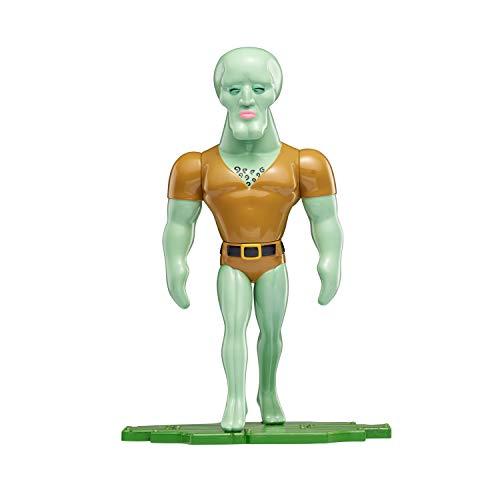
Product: SpongeBob SquarePants, Masterpiece Memes, 8” Collectible Vinyl Figure, Handsome Squidward (Closed Eyes)
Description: Includes one SpongeBob SquarePants Masterpiece Meme Handsome Squidward vinyl figure.
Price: $20.76
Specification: ProductDimensions:5.8x3.8x8inches|ItemWeight:12.6ounces|ShippingWeight:12.6ounces(Viewshippingratesandpolicies)|ASIN:B07MK5GGYC|Itemmodelnumber:US691004|Manufacturerrecommendedage:6-15years